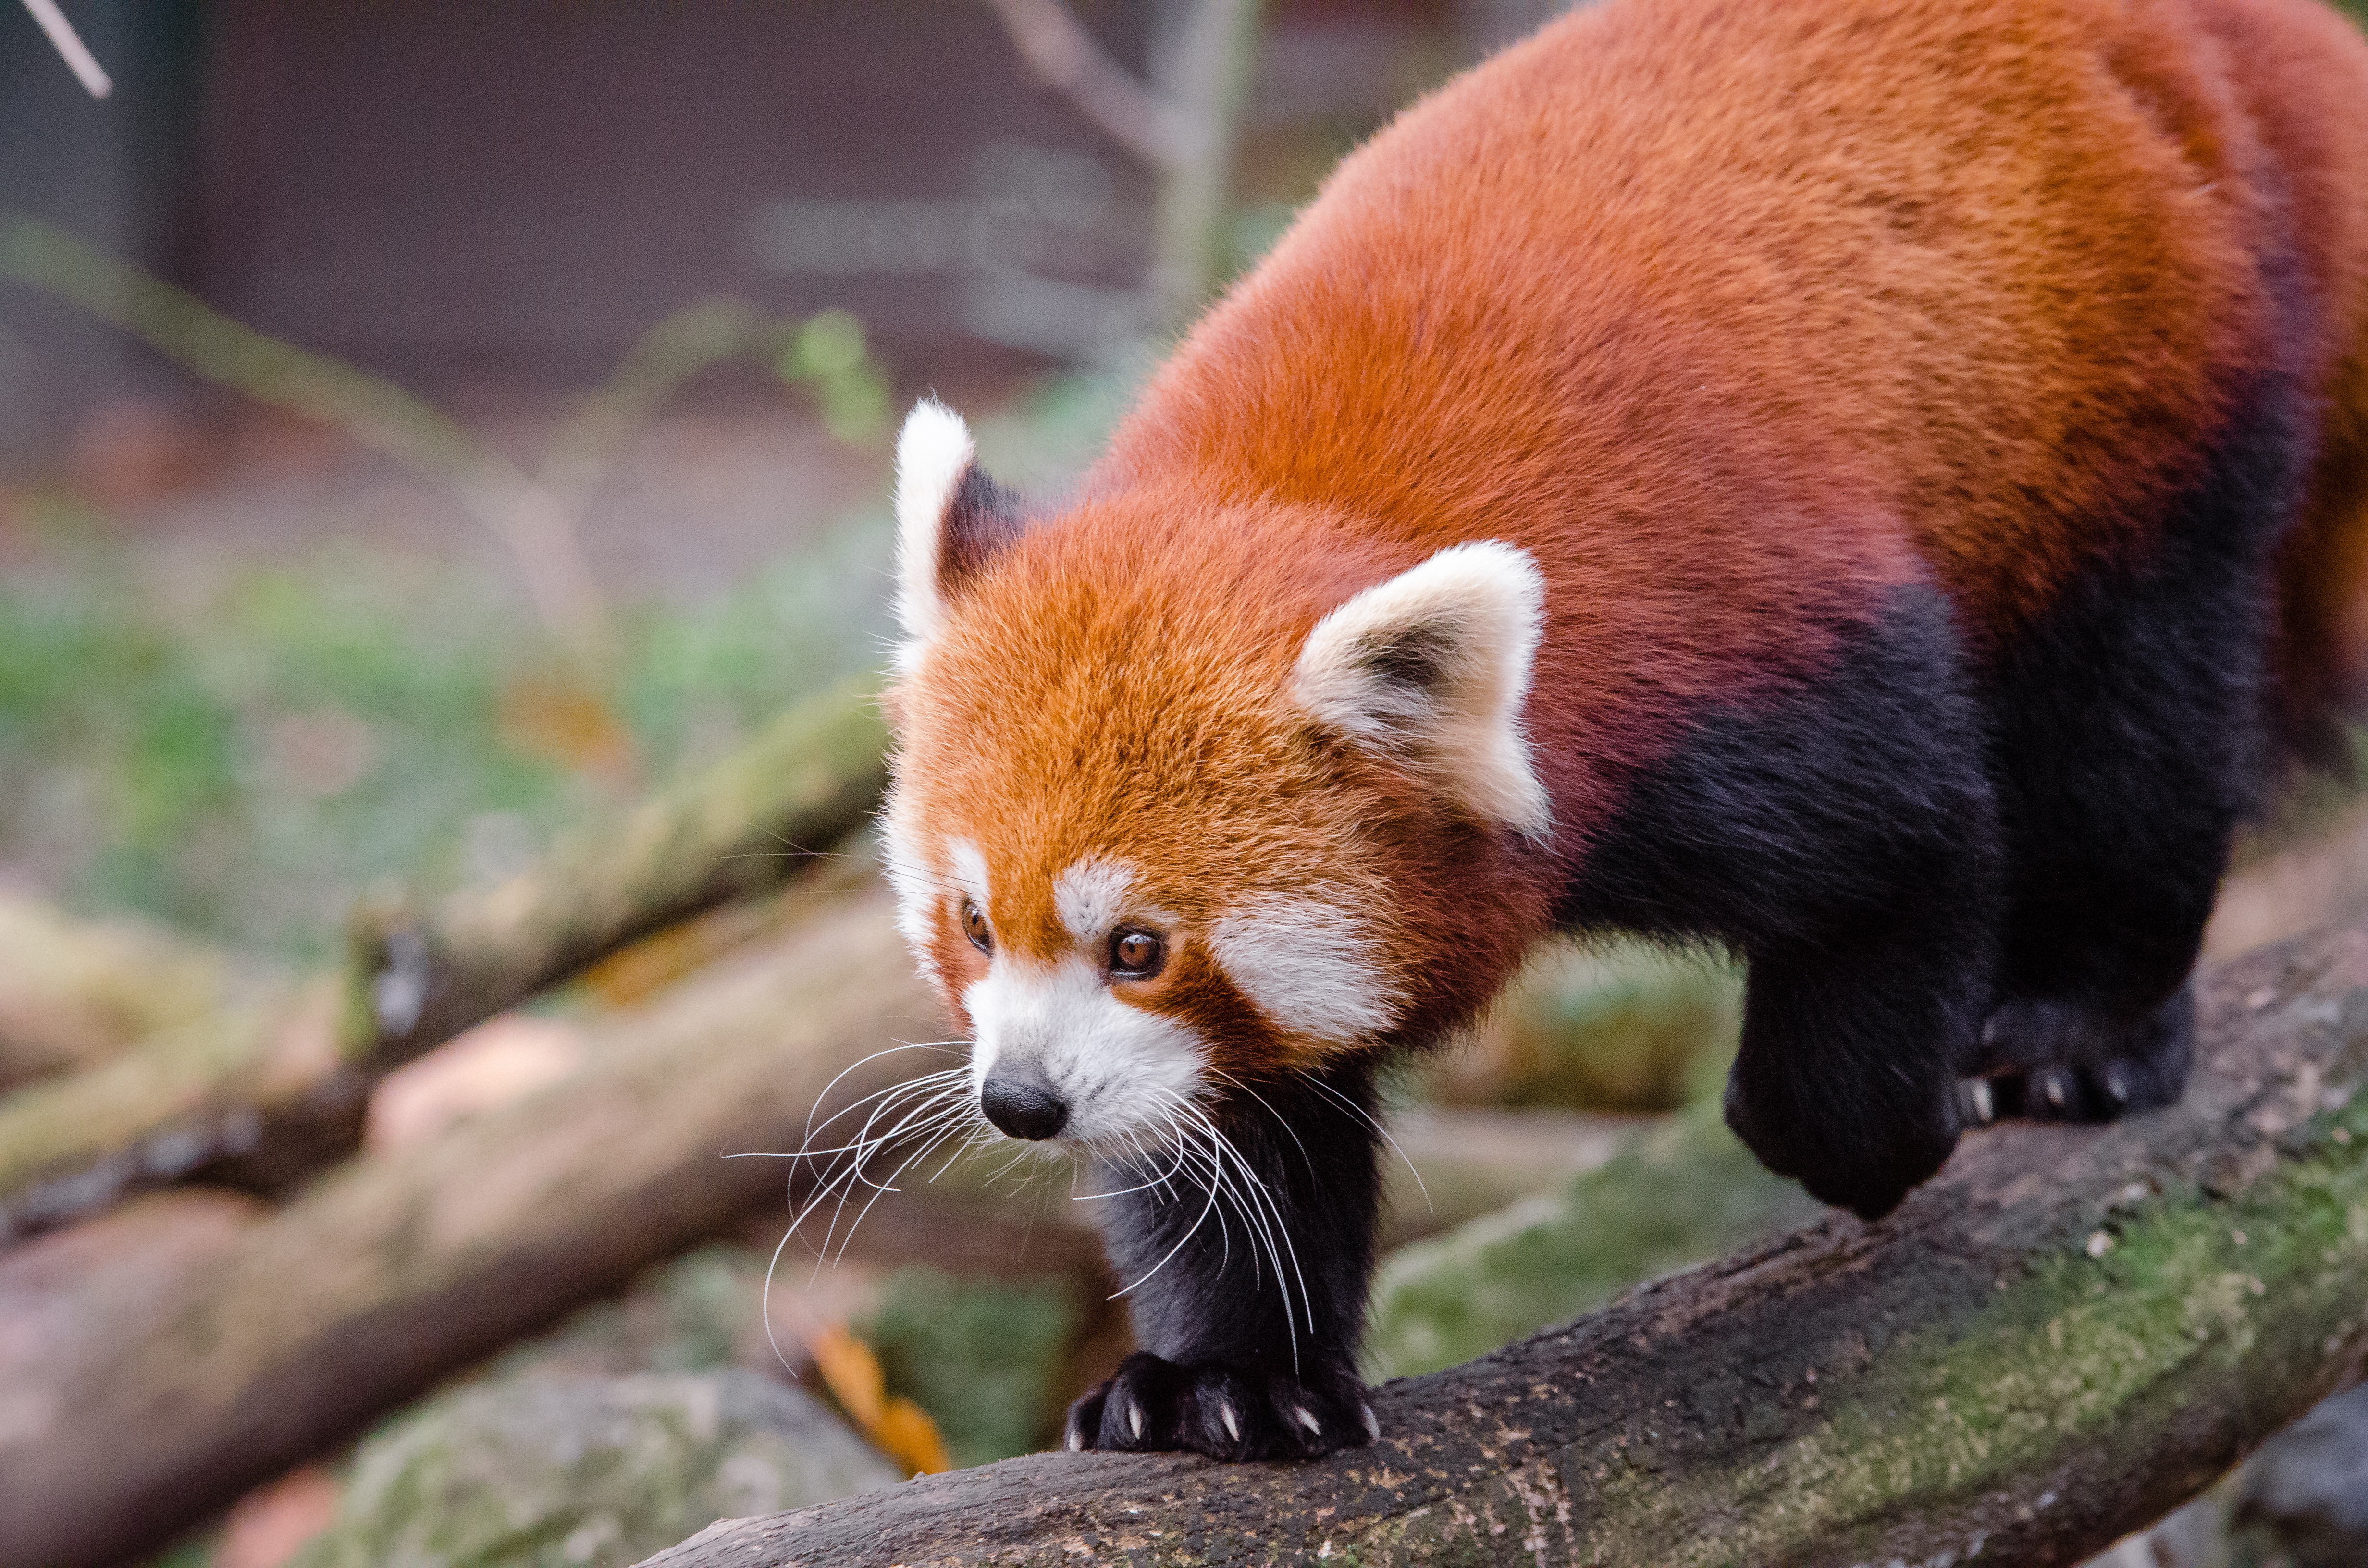
tree, nature, bokeh, blur, field, vintage, sweet, feet, animal, cute, female, wildlife, zoo, fur, orange, young, spring, green, high, red, foot, mammal, nikon, fauna, red panda, panda, 2015, face, nose, paw, tail, animals, ears, endangered, vertebrate, germany, deutschland, natur, paws, tier, depth, iso, depthoffield, fell, gesicht, baum, adorable, bamboo, d7000, roter, kleiner, niedlich, sues, suess, species, bedrohte, tierart, tierpark, weiblich, jungtier, jung, ohren, schwanz, nase, bedroht, ailurus, fulgens, mozilla, firefox, wochenende, weekend, fr hling, gr n, s s